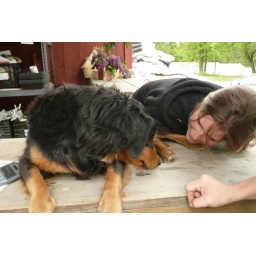
Sara and her dog they work in a plant nursery where I buy many plants